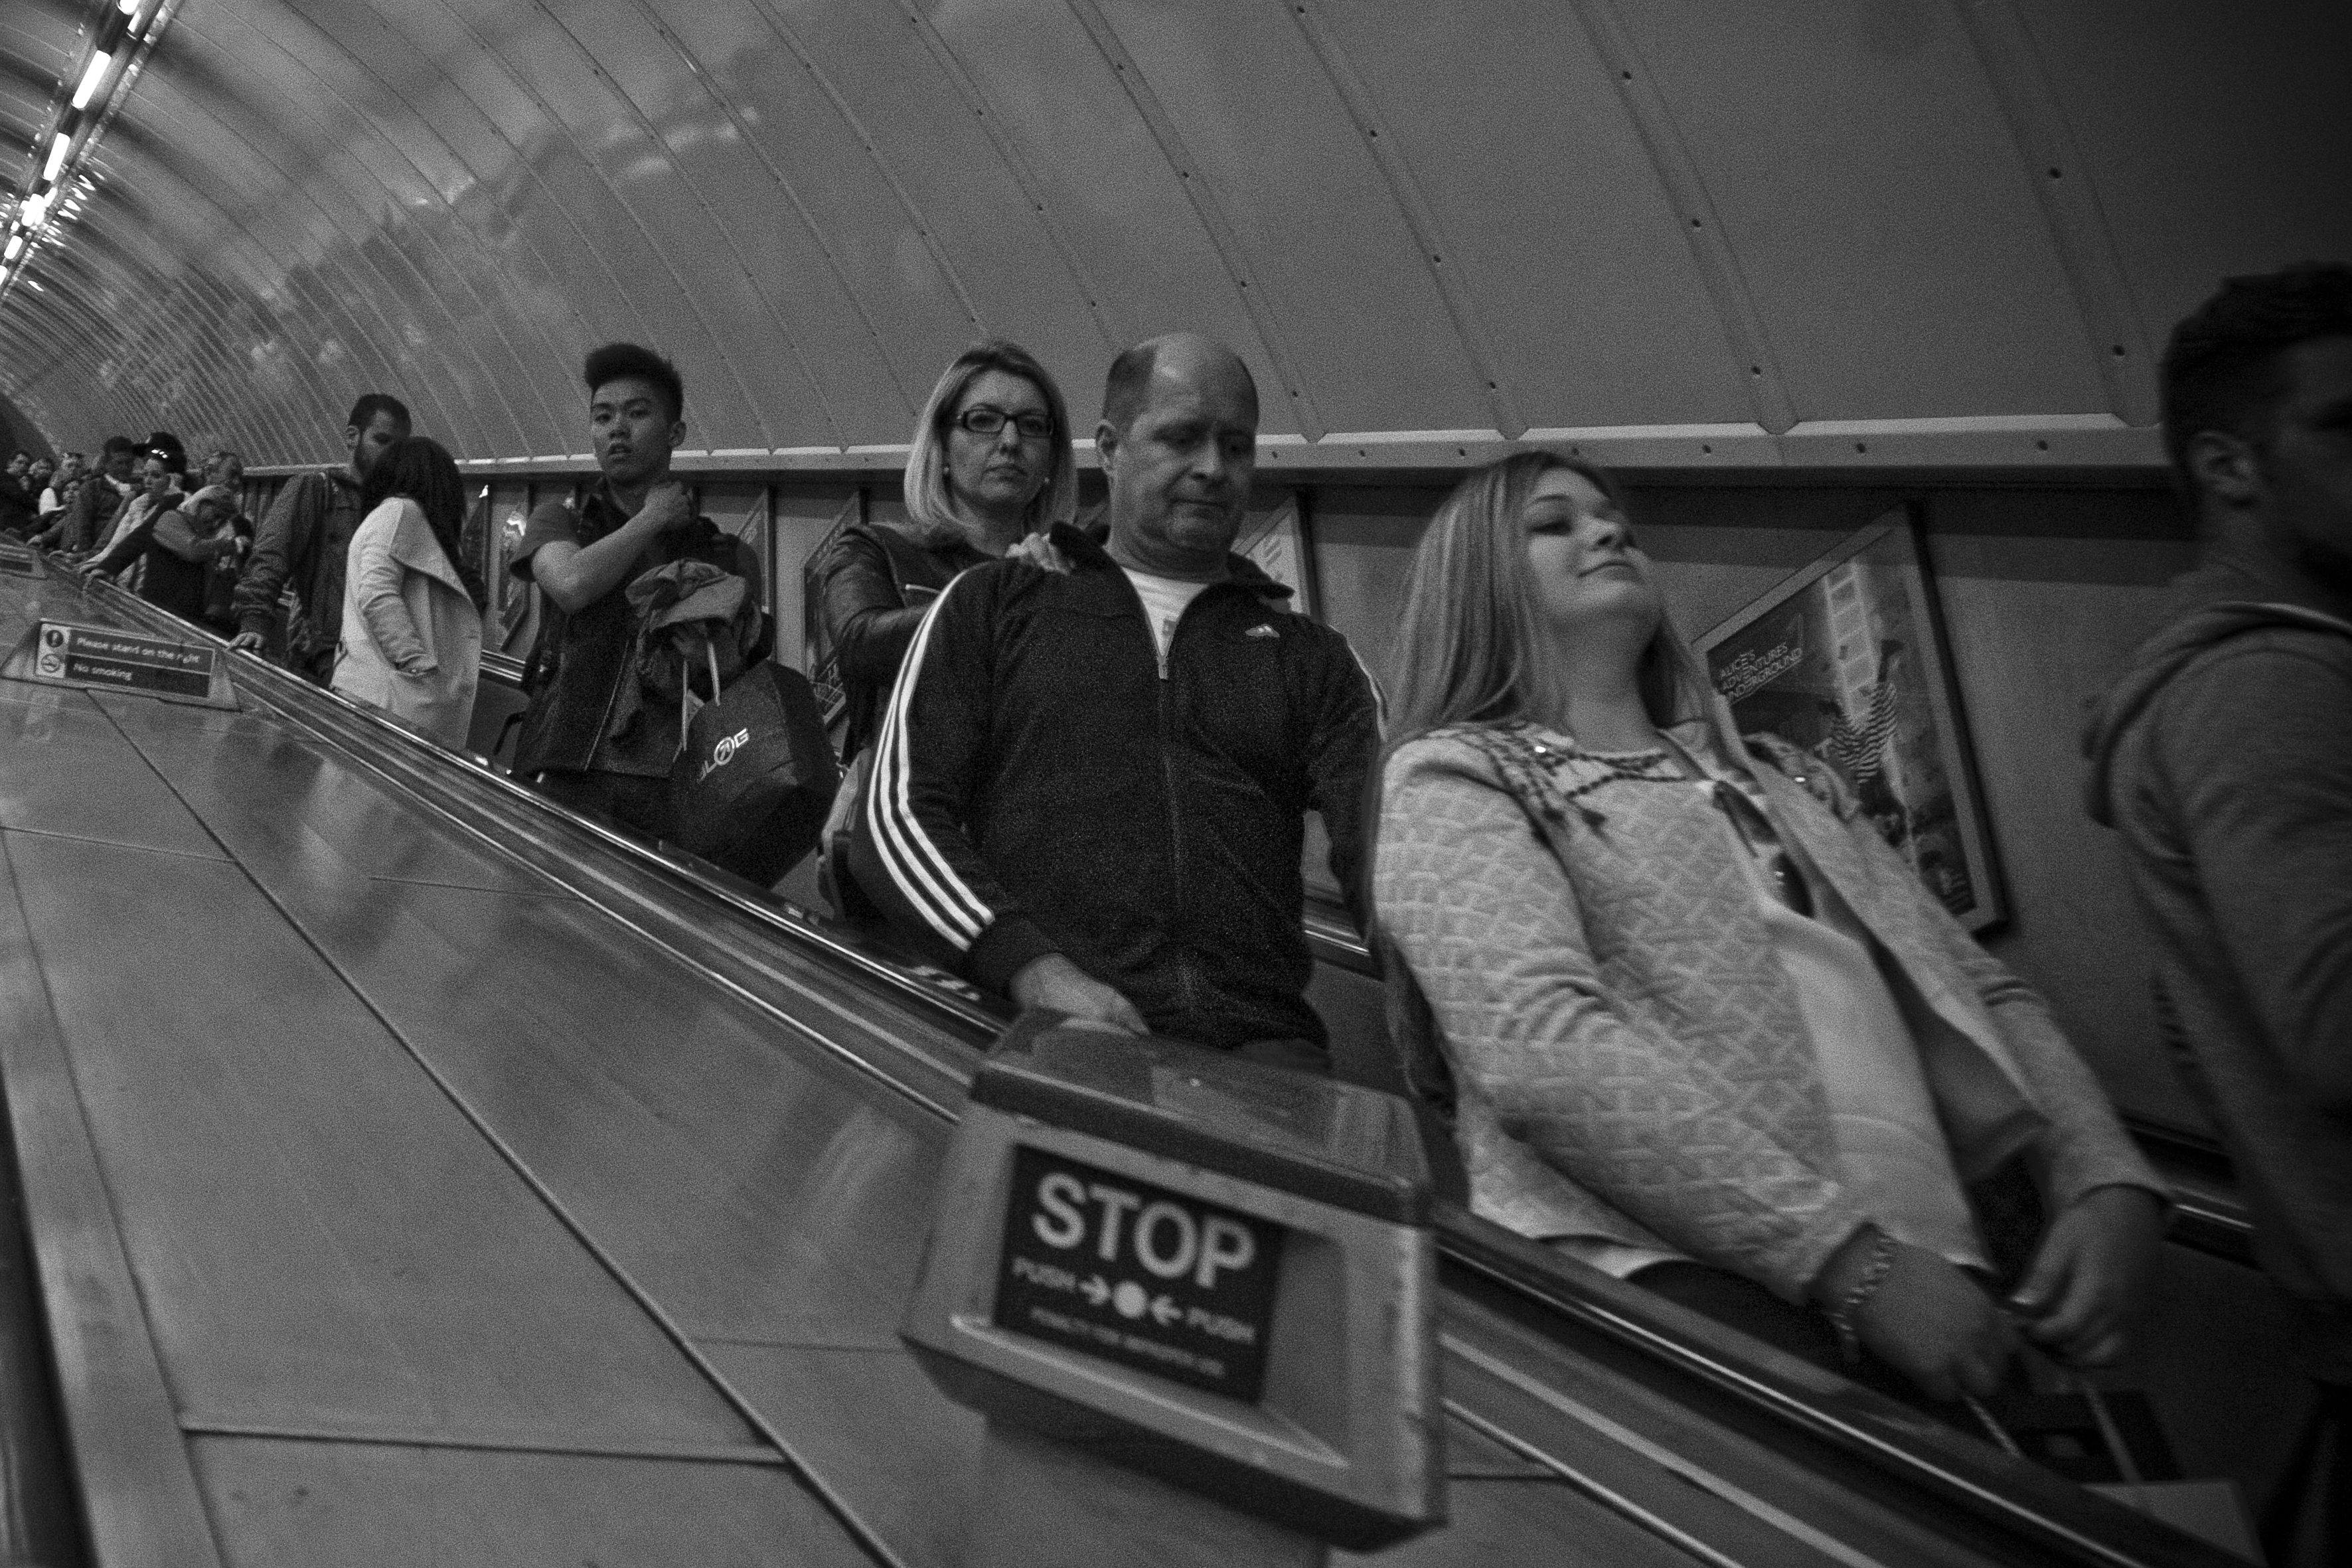
black and white, street, photography, urban, travel, fujifilm, black, monochrome, uk, england, bw, blackandwhite, blackwhite, london, ngc, photograph, noiretblanc, fuji, fujixt1, fujix, monochrome photography, film noir